Knollwood (Bearden Hill)

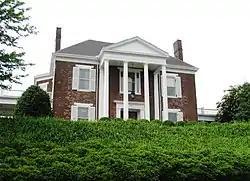

Knollwood is an antebellum historic house at 6411 Kingston Pike in Knoxville, Tennessee, United States. It is also known as Knollwood Hall, Major Reynolds House, the Tucker Mansion and Bearden Hill. The home is listed on the National Register of Historic Places.